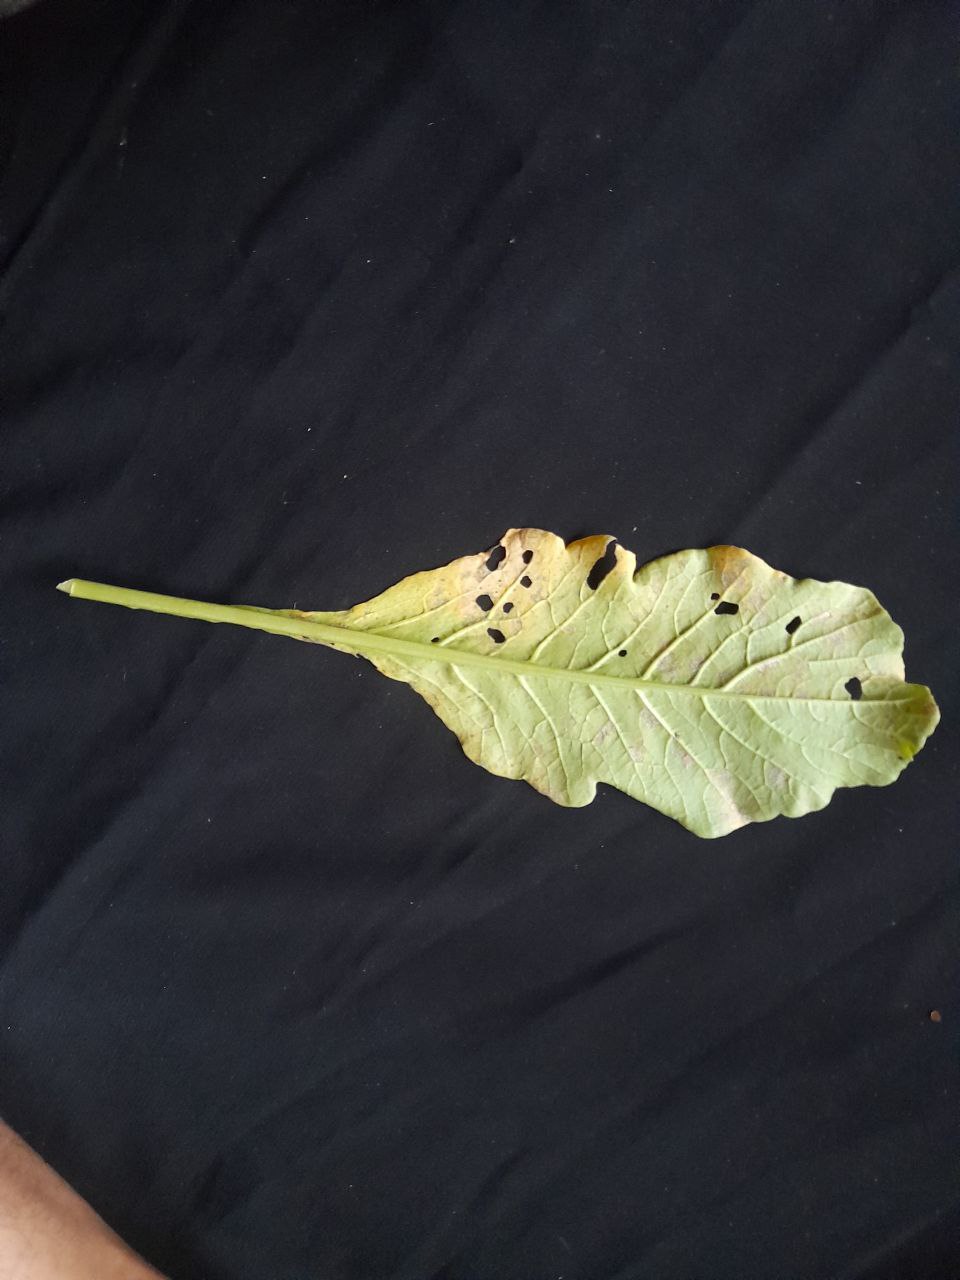
Label: flea beetle